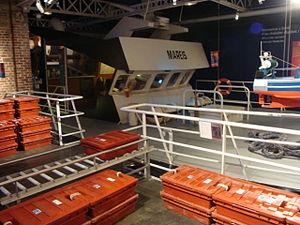
le quai Loubet au Mareis
Maréis, centre de découverte de la pêche en mer, est situé à Étaples dans le Pas-de-Calais.